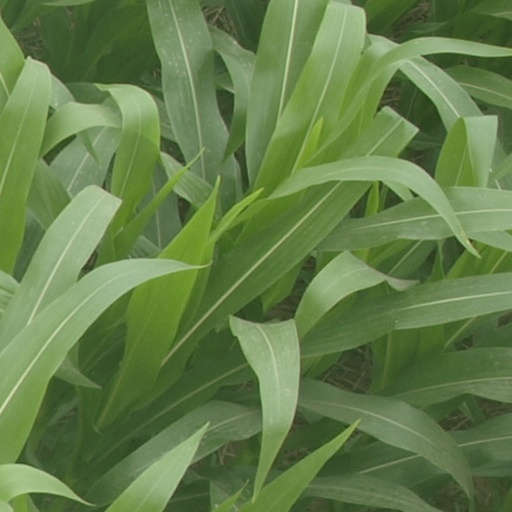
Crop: maize; corn